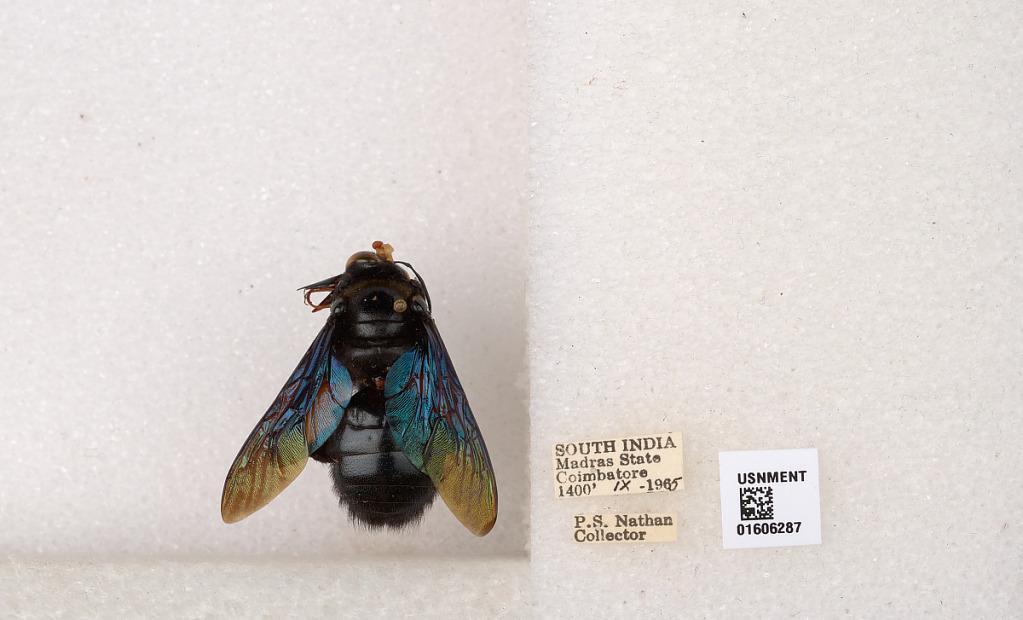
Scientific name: Xylocopa (Biluna) auripennis auripennis Lepeletier
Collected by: P. Nathan
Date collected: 1965-9-1
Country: India
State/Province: Tamil Nadu
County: Coimbatore
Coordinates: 10.9955, 76.9034